Describe the emotion expressed in this image:  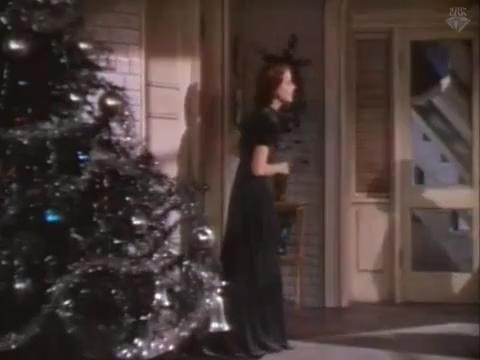
This person displays Pain, valence and arousal with low intensity.